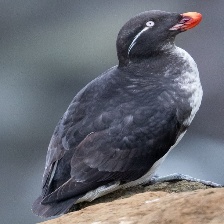
Species: PARAKETT  AUKLET
Scientific name: AETHIA PSITTACULA